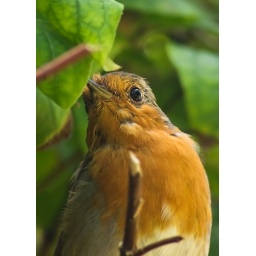
A very brave little bird as it was perching in a tree about 200 yards from a Falconry display arena!